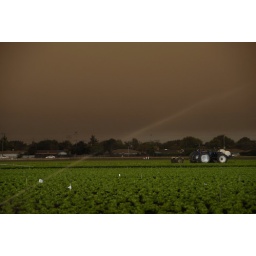
(06/13/08 --- Fire Sky)A dense cover of cloud in the sky resulting from the nearby fires covers the city Friday in Salinas.